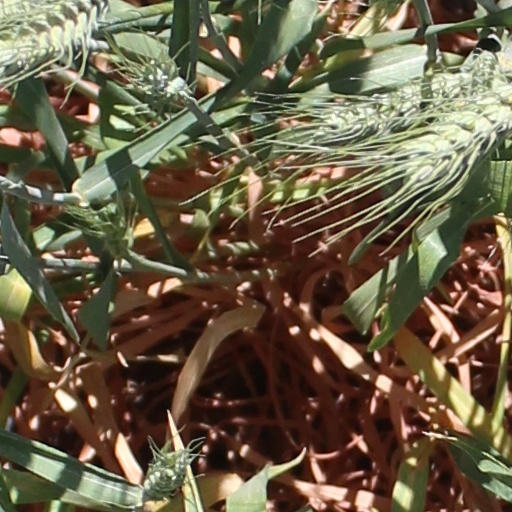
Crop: wheat